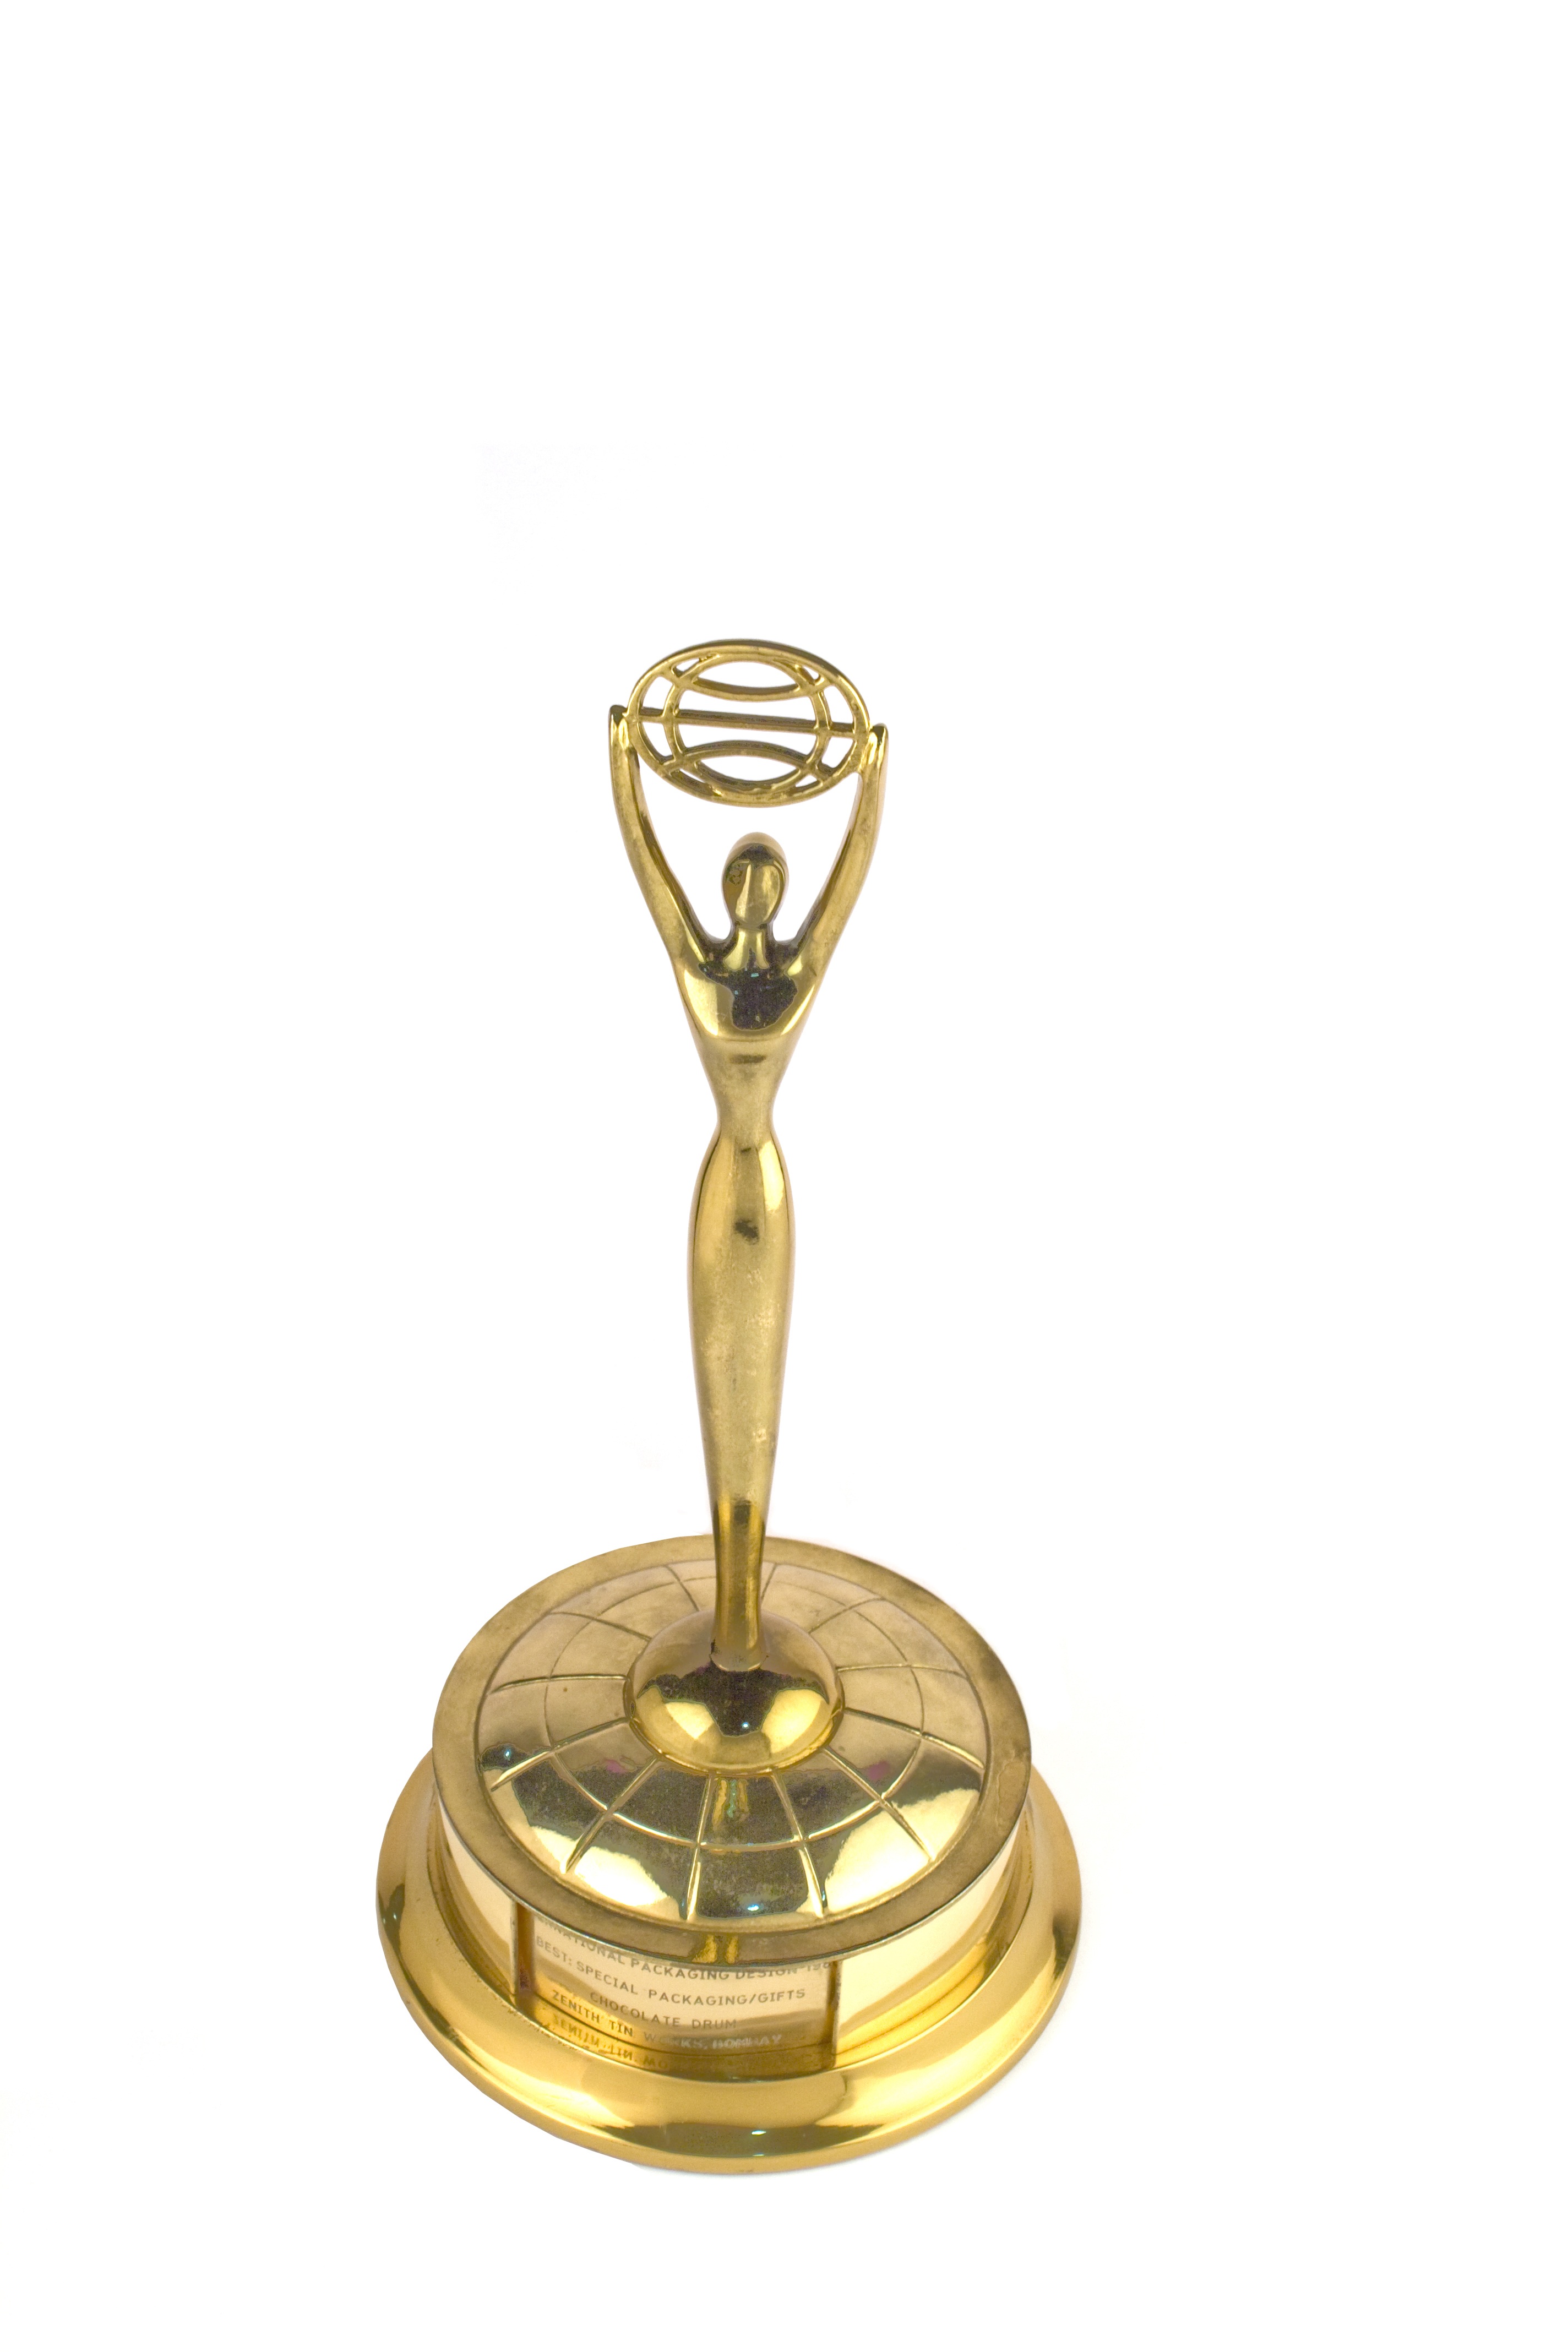
celebration, cup, golden, metal, material, jewellery, competition, ceremony, brass, honor, contest, championship, first, medal, shiny, trophy, winner, champion, victory, success, metallic, win, award, reward, achievement, prize